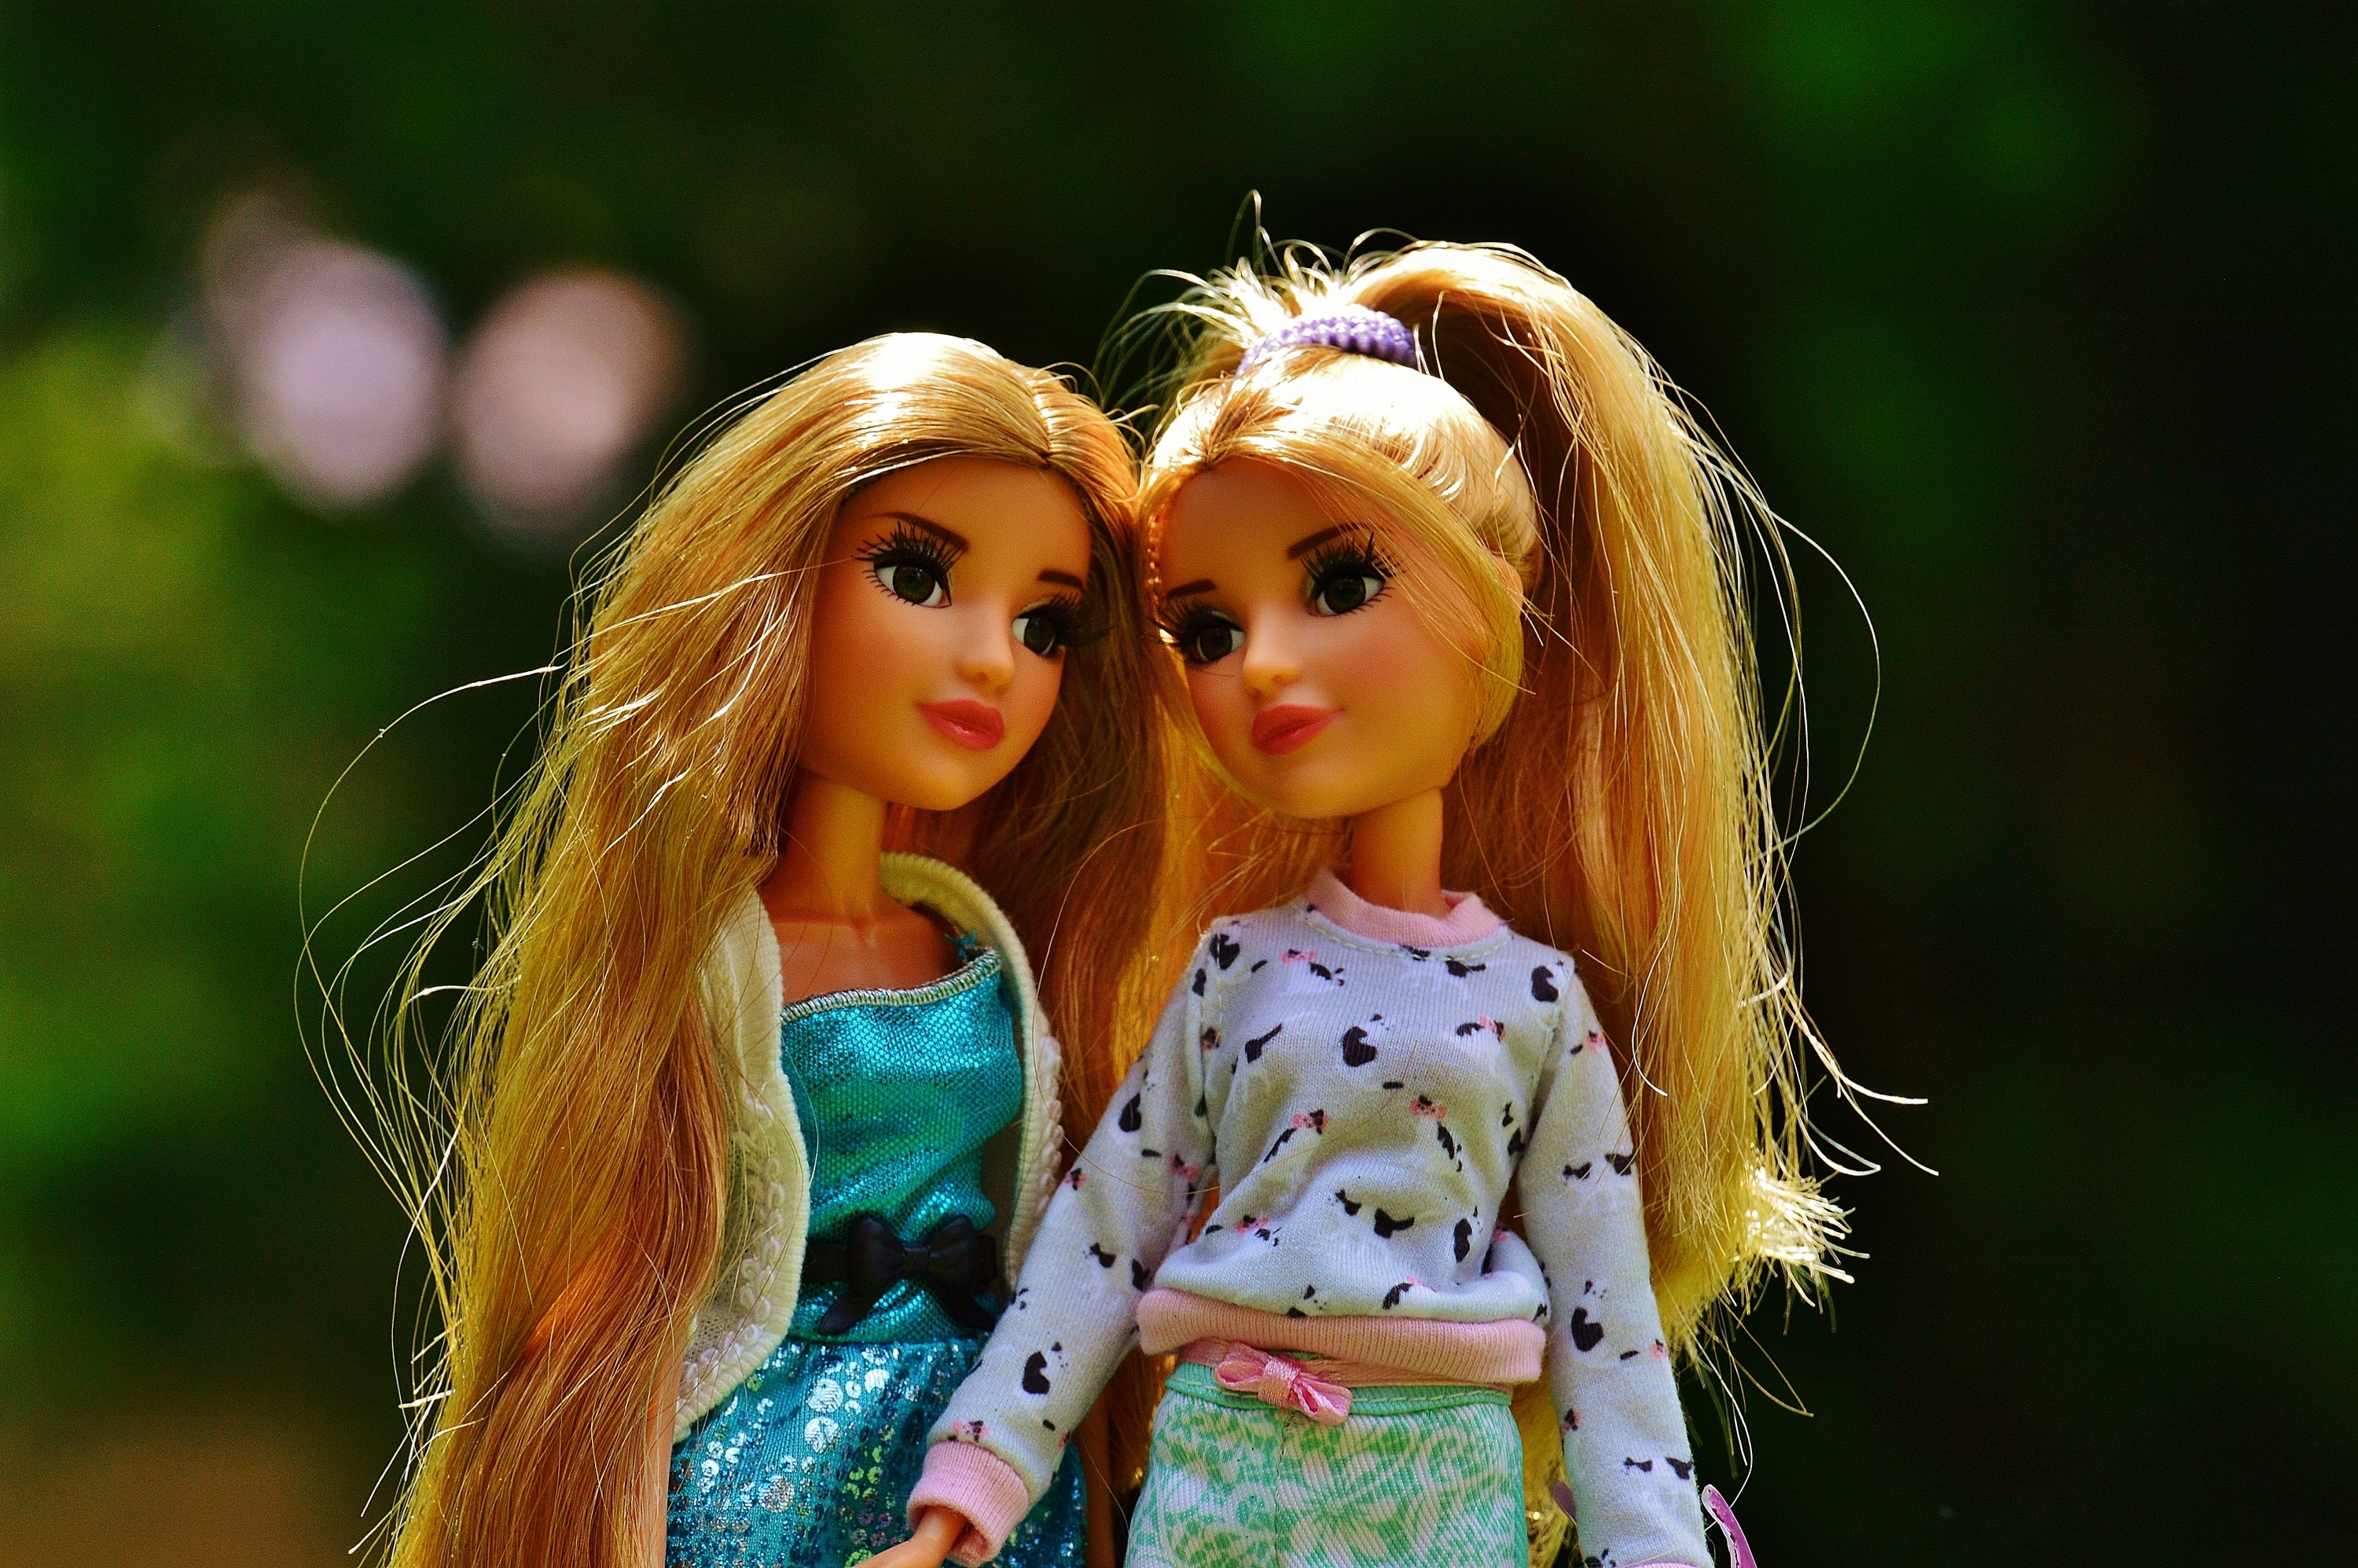
girl, flower, female, young, human, toy, face, doll, dress, friends, double, skin, beauty, pretty, of course, femininity, twins, girlfriends